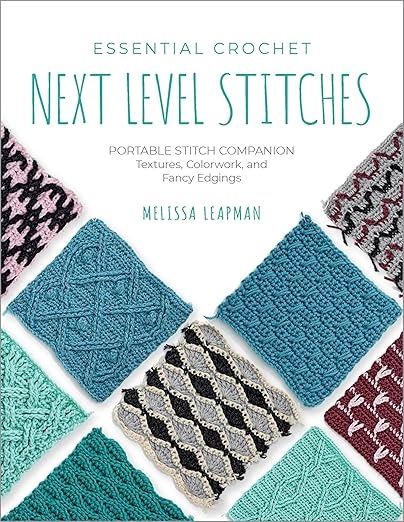
Essential Crochet Next Level Stitches by Melissa Leapman
Brand: Yummy Yarn and co
Soft Cover Book - adapted from Melissa Leapman’s Indispensable Stitch Collection for Crocheters , this beautiful, comprehensive, and easy-to-tote stitch pattern companion is a must-have for your crochet project bag! In a small, easy-to-tote format, Essential Crochet Next-Level Stitches is a concise stitch dictionary featuring 100 stitch patterns for textures, colorwork, and fancy edgings. This rich library of crochet stitch designs covers a wide range of patterns, from a braided cable to a reversible brocade to a delicate edging. Each stitch pattern includes a photo of a finished swatch and both easy-to-read instructions and a stitch diagram using international symbols. Choose the format that makes you and your crochet hook happy. Most of the patterns are original and accessible to most skill levels. If you’ve mastered looping yarn over your hook to create a simple chain, you already possess all the skills you need to create an infinite number of stitch patterns. With information on how to read the patterns, shaping pieces, and designing from scratch, the stunning stitch patterns in Essential Crochet Next-Level Stitches will serve as a launching pad for your own fun experimentation when creating unique designs for gorgeous hats, scarves, gloves, sweaters, vests, and more.
Category: Arts & Entertainment > Hobbies & Creative Arts > Arts & Crafts > Crafting Patterns & Molds > Needlecraft Patterns